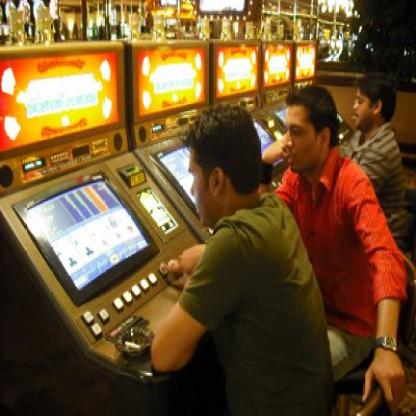
Scene: Indoor